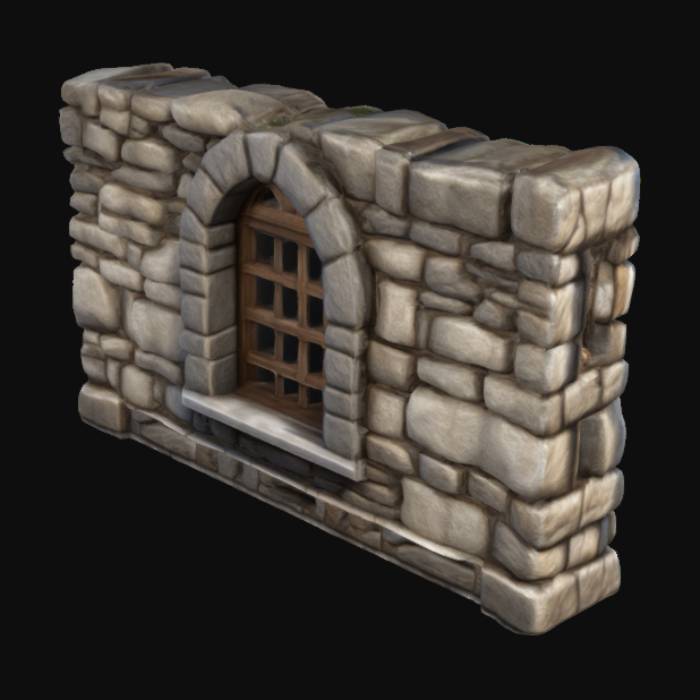
미적 점수 (1~10점): 8